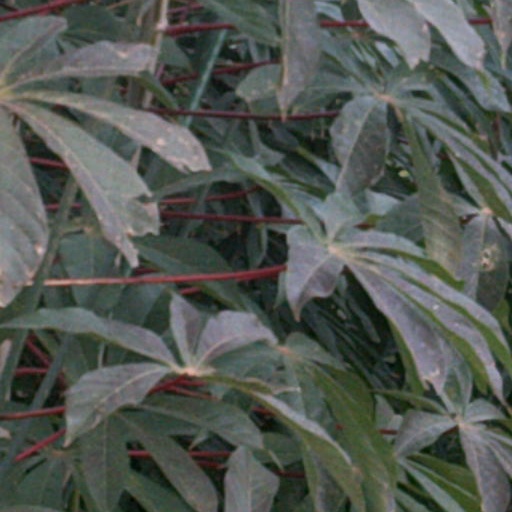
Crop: cassava